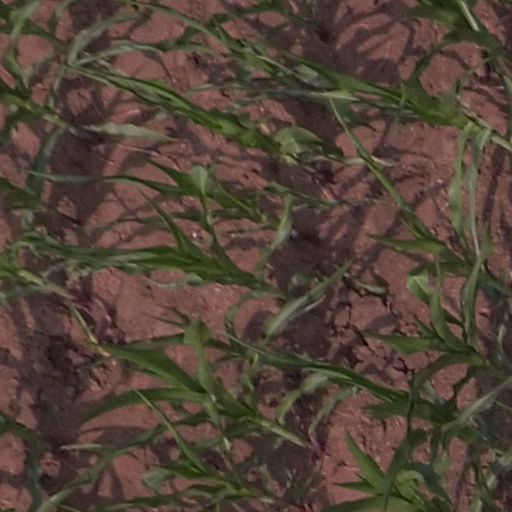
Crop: maize; corn